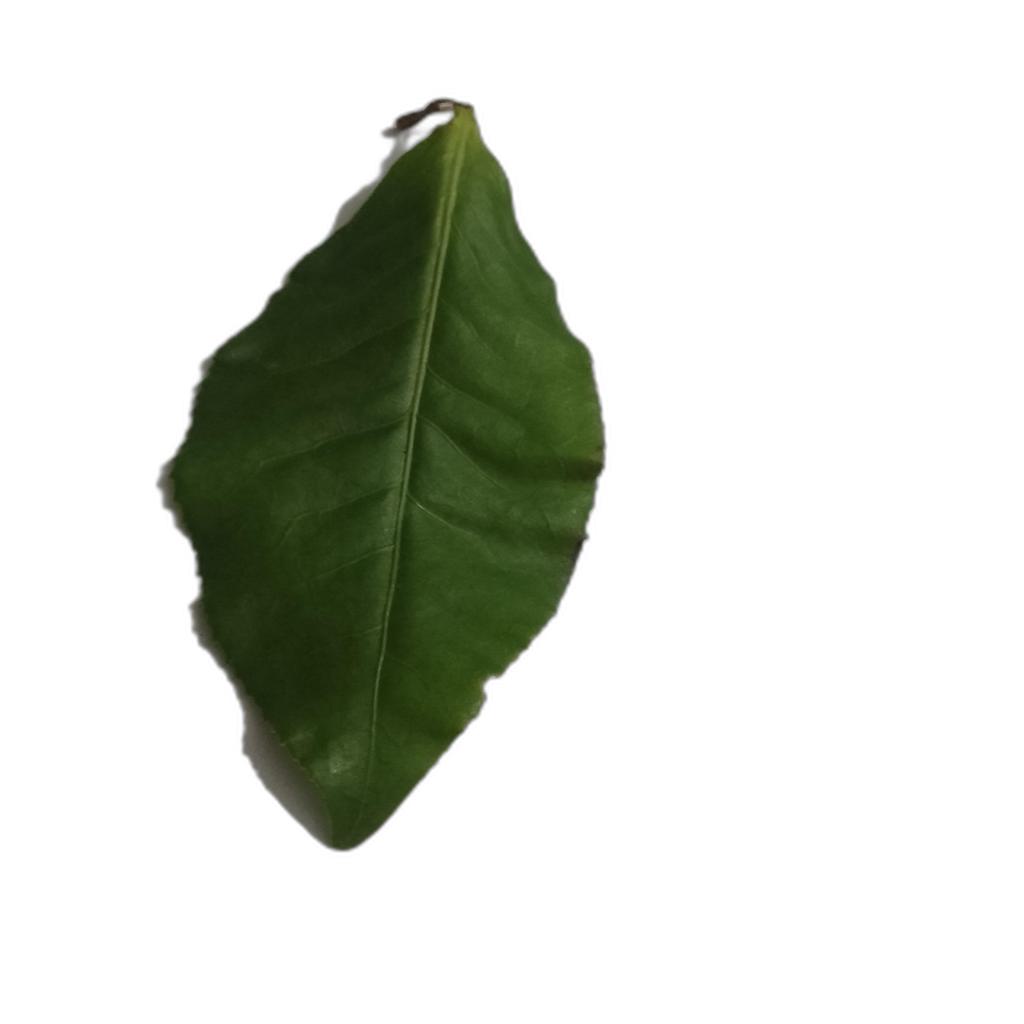
Label: Healthy